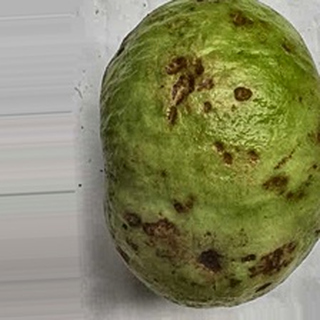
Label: guava_anthracnose